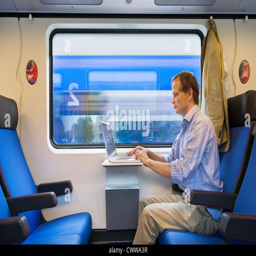
businessman with rolled up sleeves and his jacket off working on his laptop , commuting to work in a train